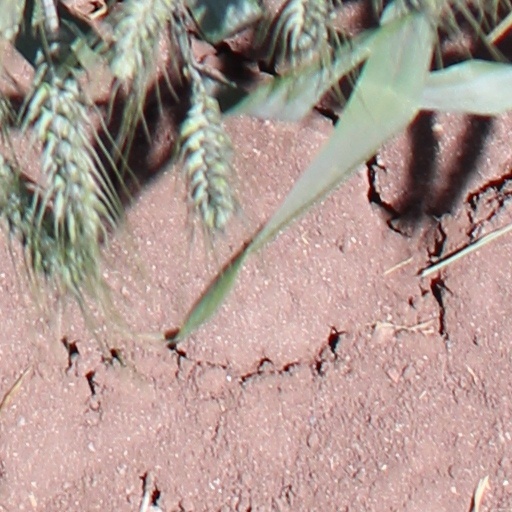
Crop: wheat